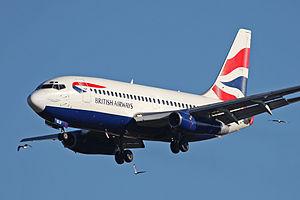
Le vol 213 Bhoja Air était un vol entre Karachi et Islamabad au Pakistan. Le 20 avril 2012, le Boeing 737-200 de la compagnie Bhoja Air s’écrase près d’Islamabad à 18 h 40 heure locale ; les 121 passagers et 6 membres d’équipage périssent dans l’accident.